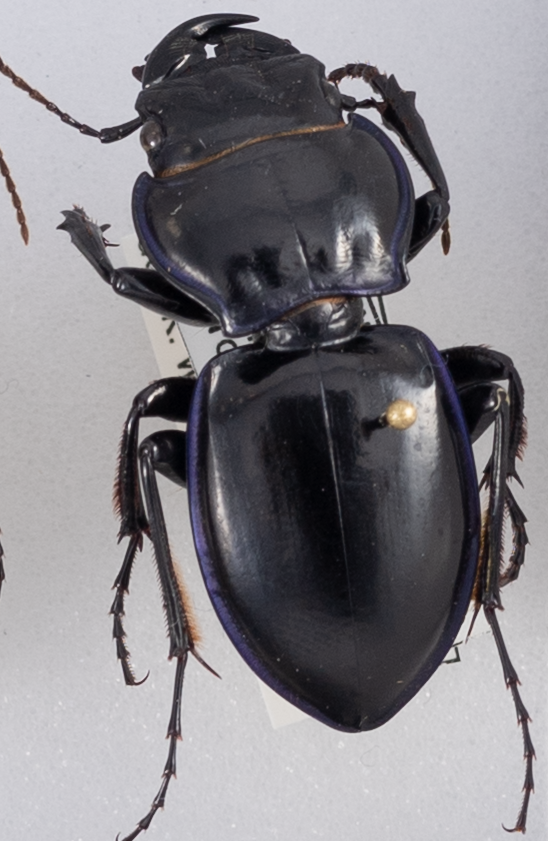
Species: Pasimachus punctulatus
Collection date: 2018-06-26
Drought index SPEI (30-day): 0.396
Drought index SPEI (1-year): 0.23
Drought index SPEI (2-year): -0.274